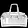
Label: Bag